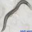
Label: worm